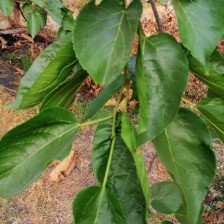
Variety: TaiwanMeacho